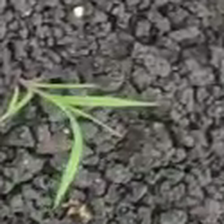
Weed species: Digitaria_SP_(Digitaria Sanguinalis )